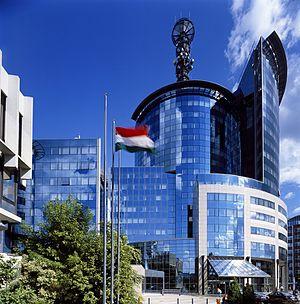
Budapest est la plus grande ville et la capitale de la Hongrie. Elle se situe en aval du coude du Danube entre le massif de Transdanubie et l'Alföld. Ses habitants sont les Budapestois.